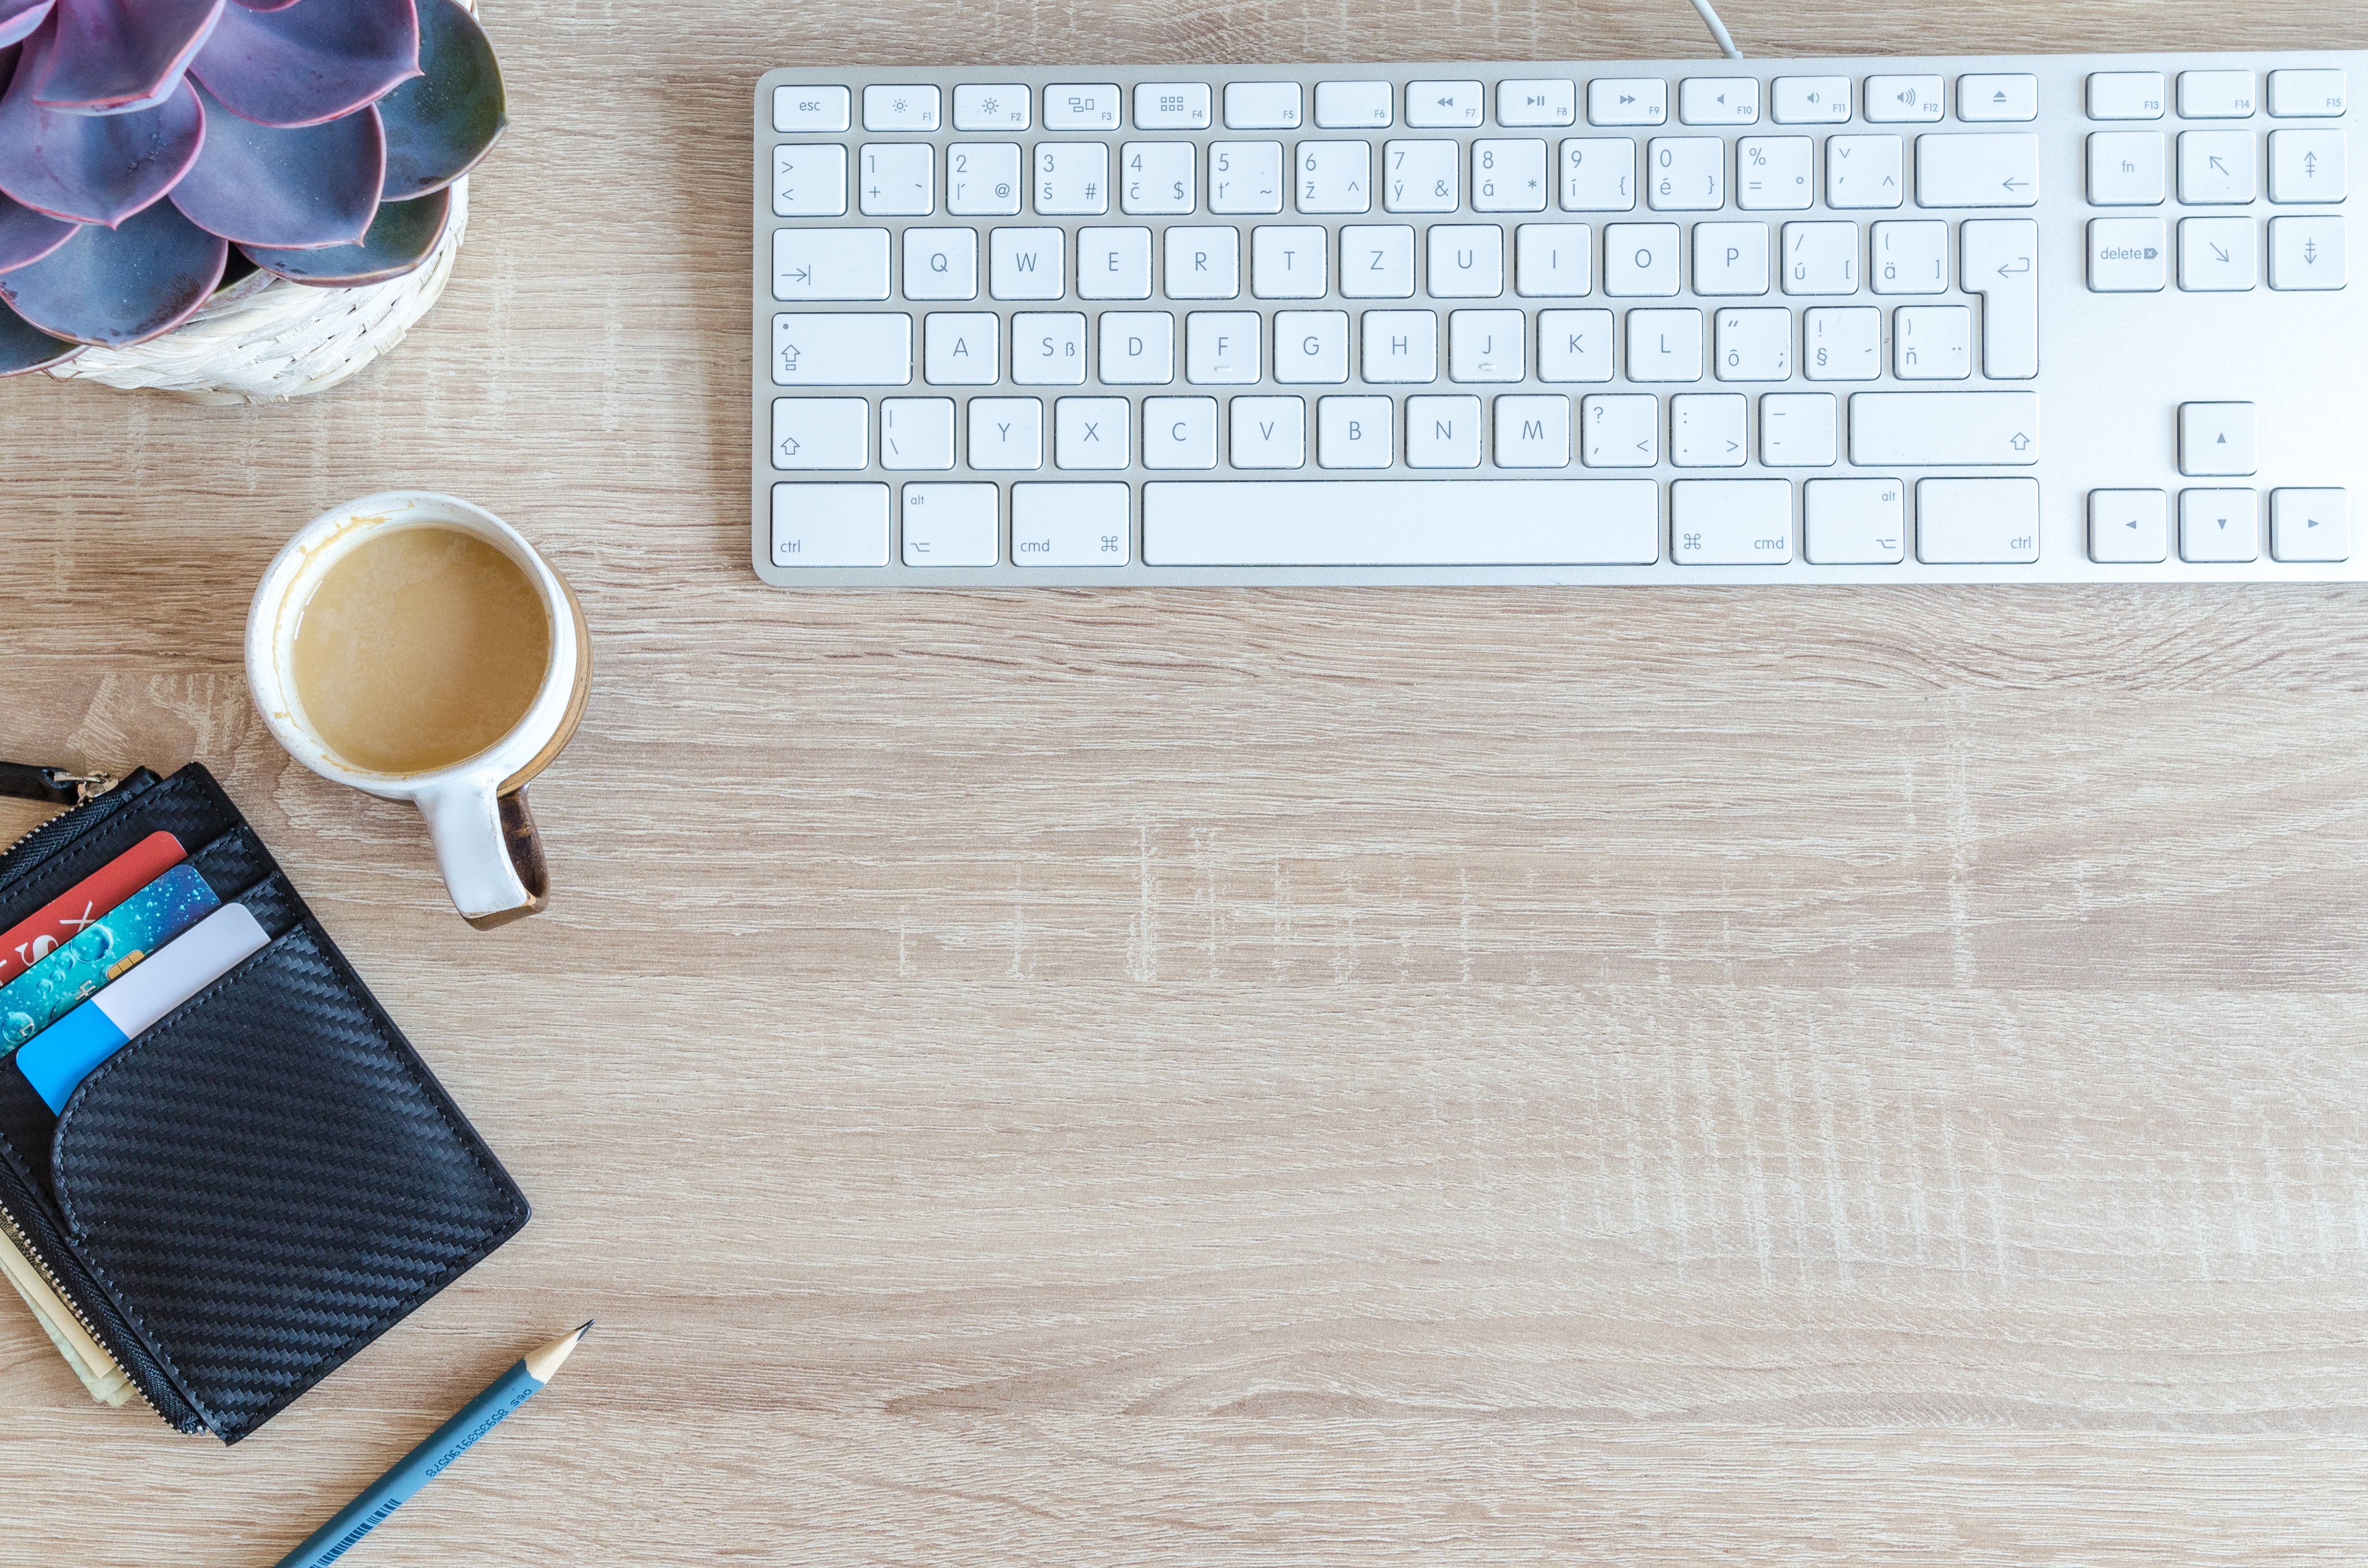
floor, flooring, material, wood, product, font, tile